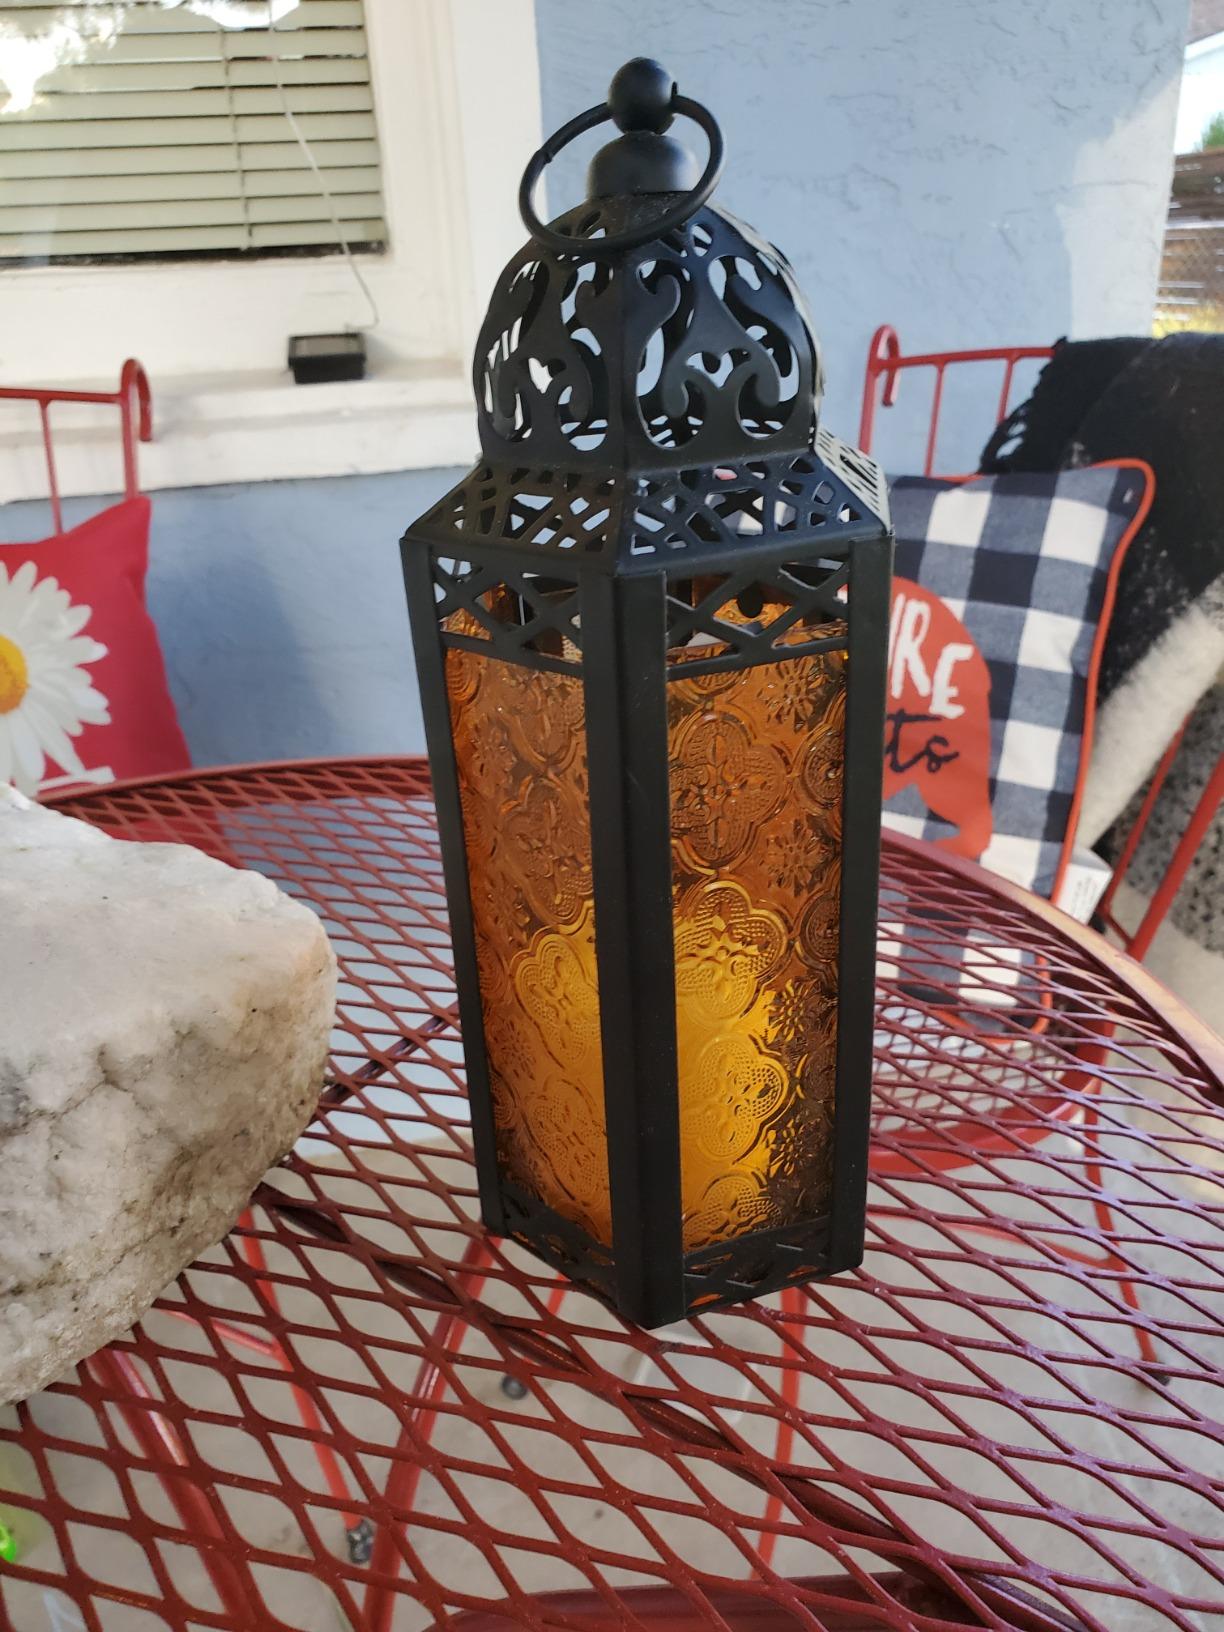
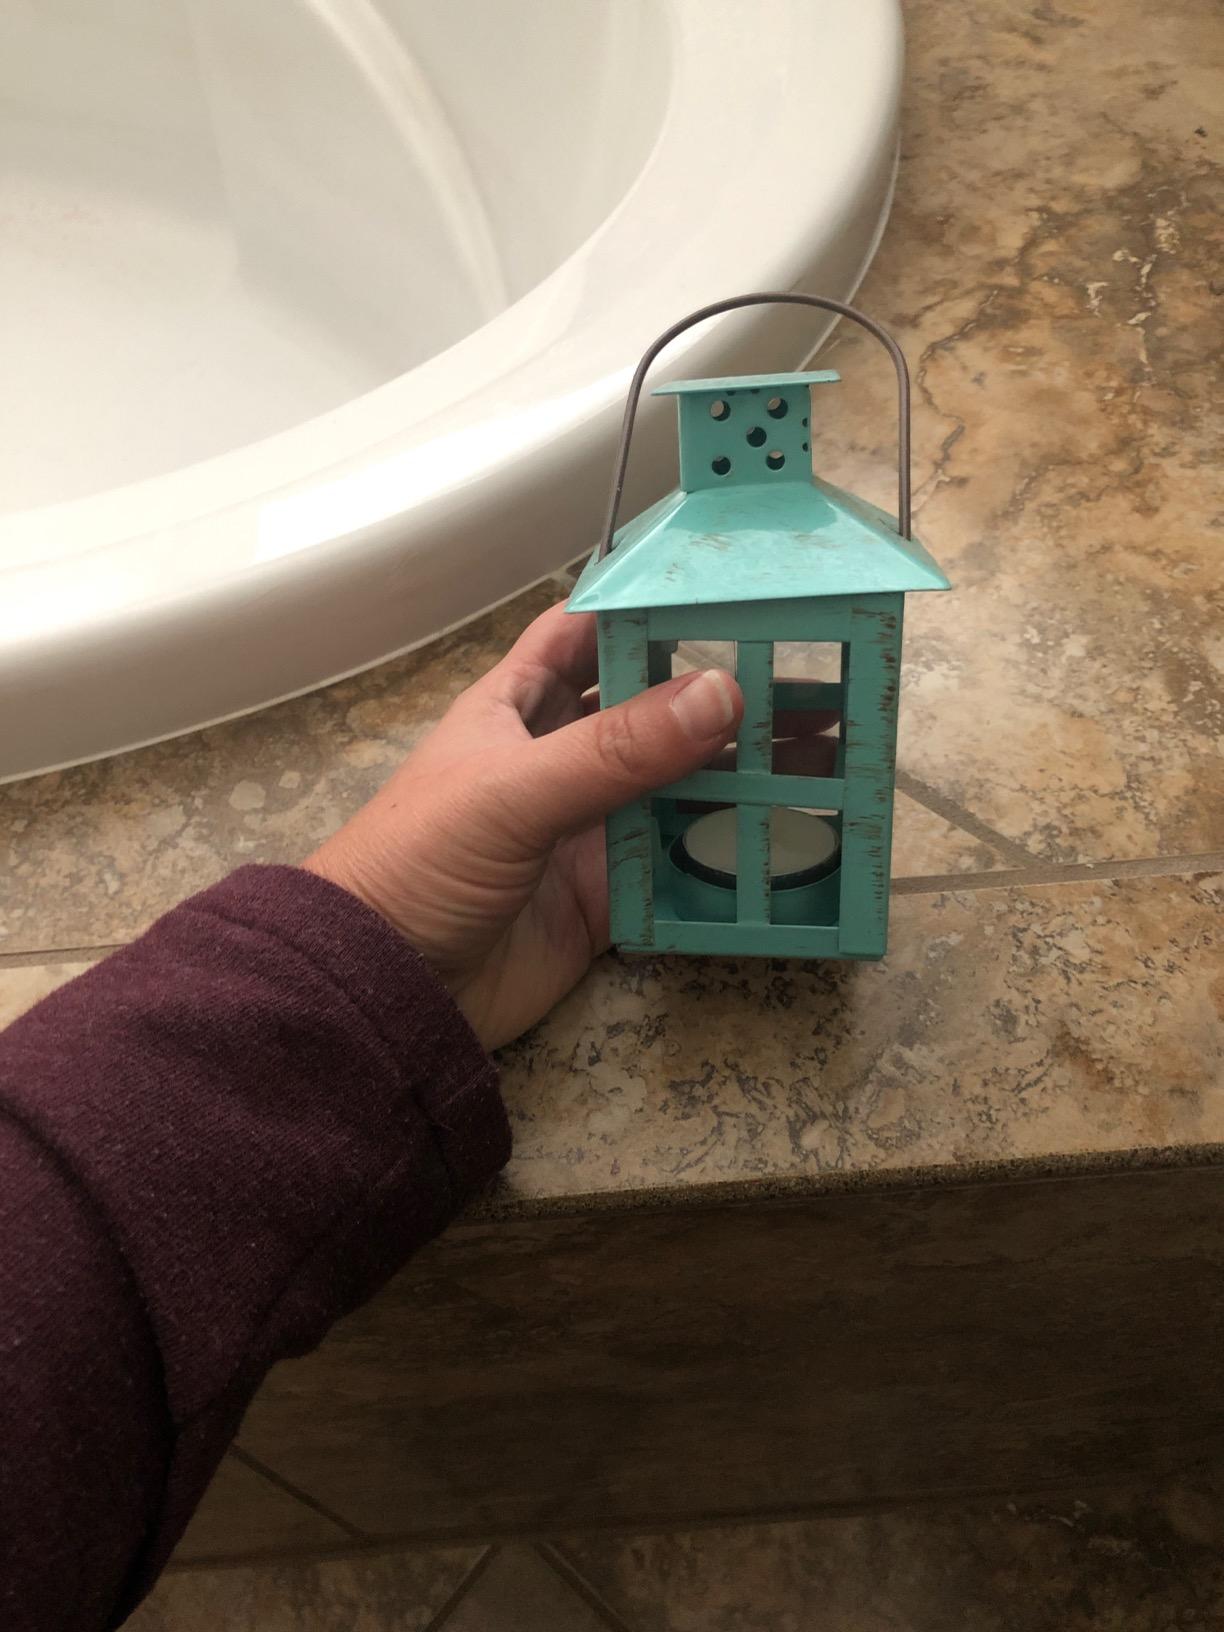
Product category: lantern
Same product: no